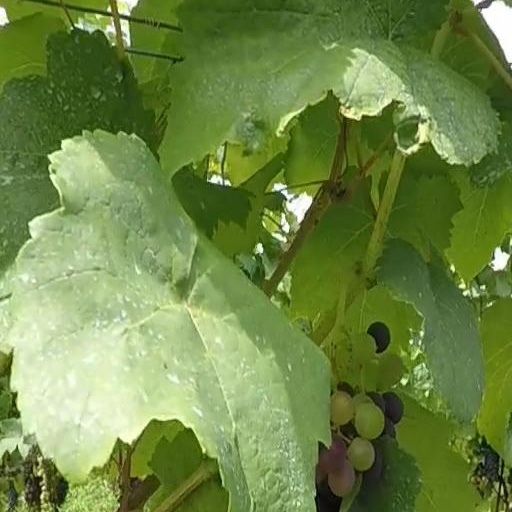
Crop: grape